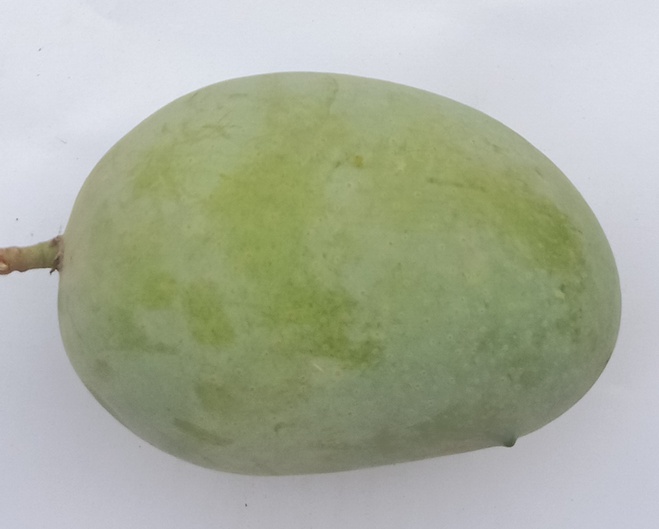
Mango variety: Langra